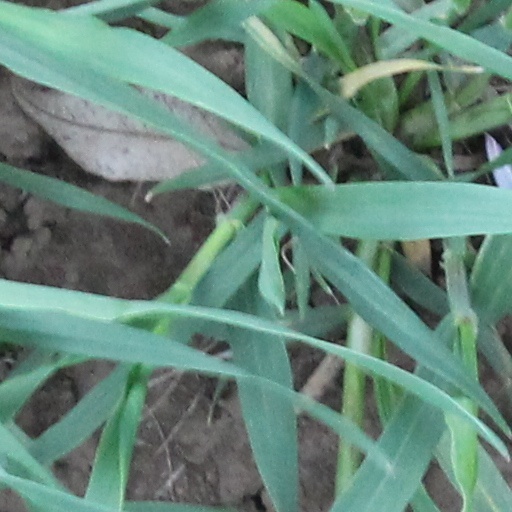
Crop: wheat